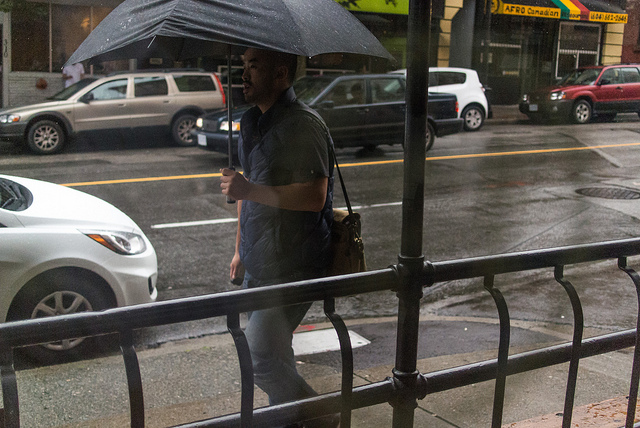
user: Given an image and a question. Answer the question in a short answer. Question: Why is this person holding an umbrella? Short Answer:
assistant: rain